Mitchell Mann

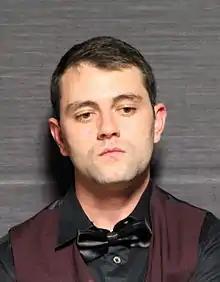
Paul Hunter Classic 2016

Mitchell Dennis Mann (born 26 December 1991) is an English professional snooker player.